Battle of Columbus (1916)

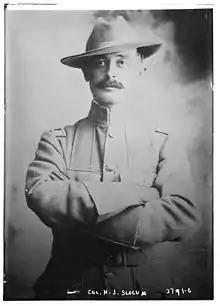
Herbert Jermain Slocum circa 1915

After the 1915 Battle of Celaya during the Mexican Revolution, where Villa sustained his greatest defeat, the Division of the North was in a disorganised condition, wandering around northern Mexico foraging for supplies. Lacking the military supplies, money, and munitions he needed to pursue his war against Mexican President Venustiano Carranza, Villa planned the raid and camped his army of an estimated 1,500 horsemen outside of Palomas on the border three miles south of Columbus, which was populated by about 300 Americans and about as many Mexicans that had fled north from the advancing Villistas. The reasons for the raid have never been established with any certainty. An American kidnap victim travelling with the raiding party, Maud Hawk Wright, said that Villa came with 1,500 men but only attacked with about 600 because there was not enough ammunition for more raiders.